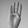
ASL letter: B